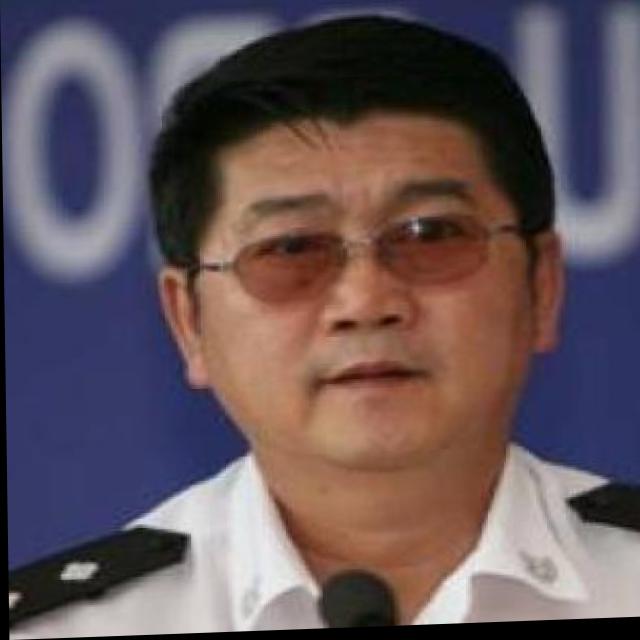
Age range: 45-64